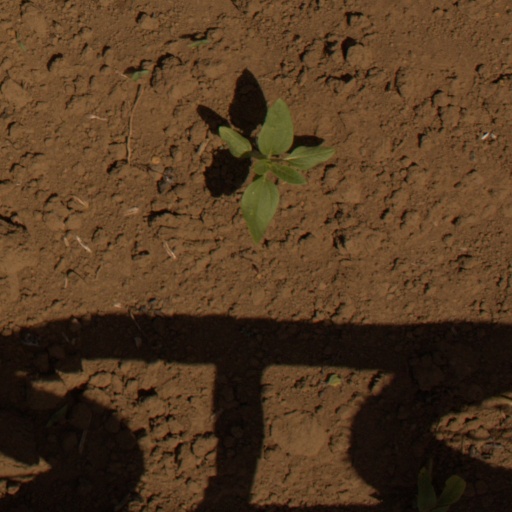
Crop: Jerusalem artichoke